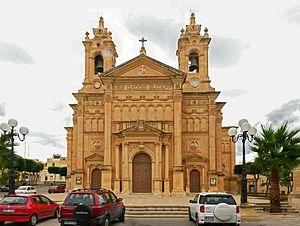
Il-Qala, connue aussi plus simplement comme Qala, est une ville de Malte située sur Gozo.